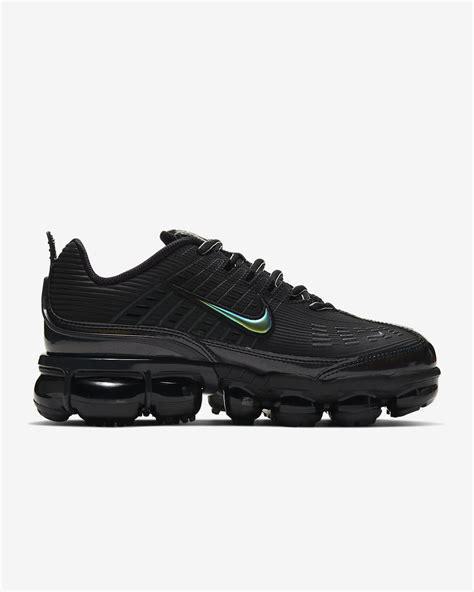
Brand: Nike
Model: Air Vapormax 360